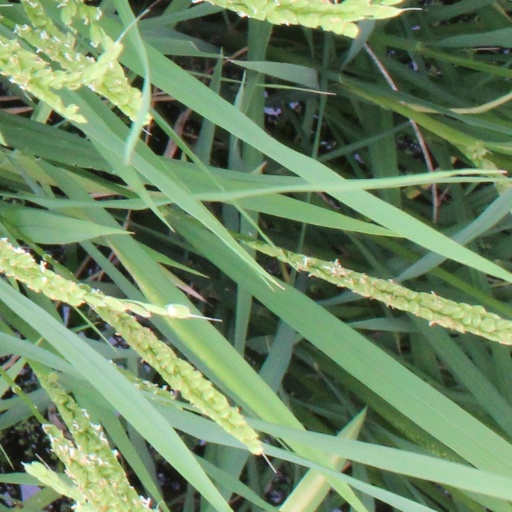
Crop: rice